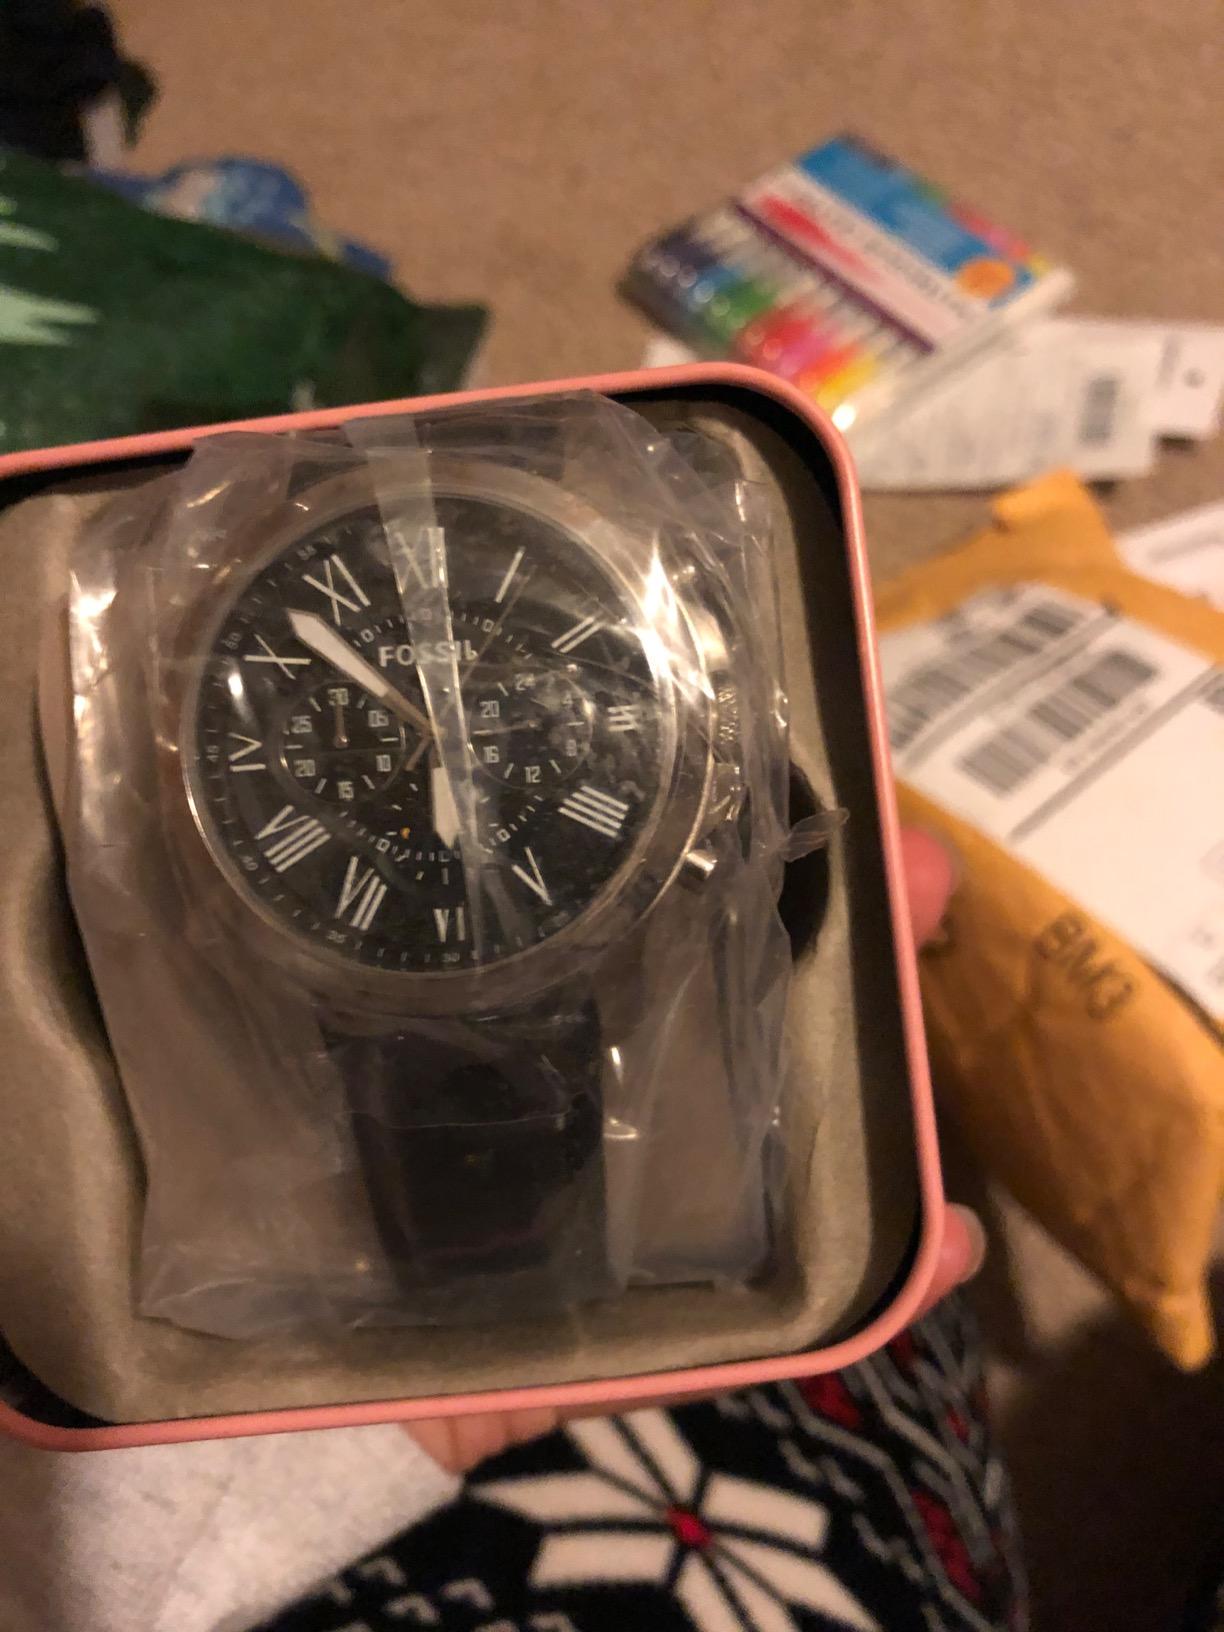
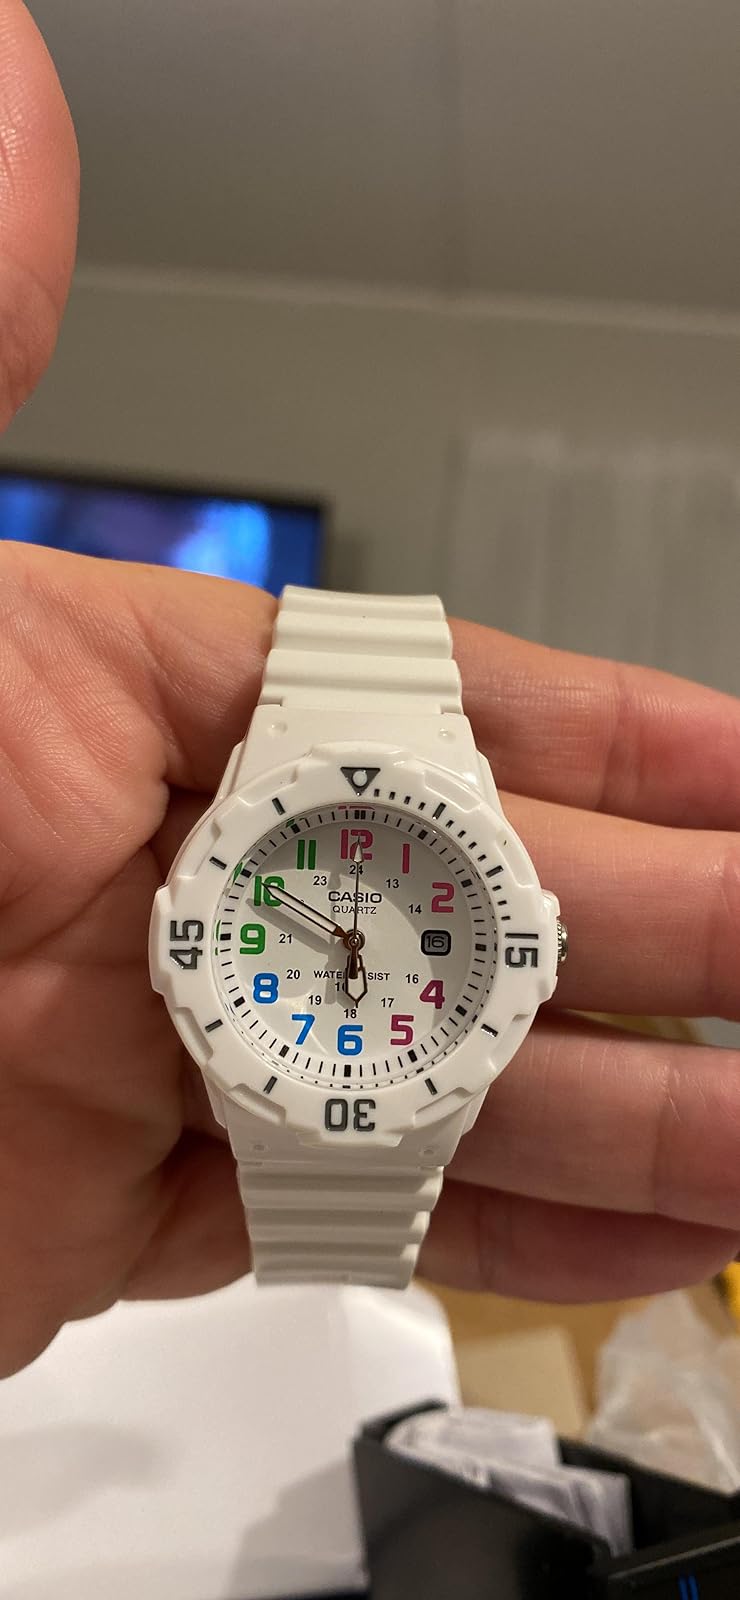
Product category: accessories_watch
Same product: no